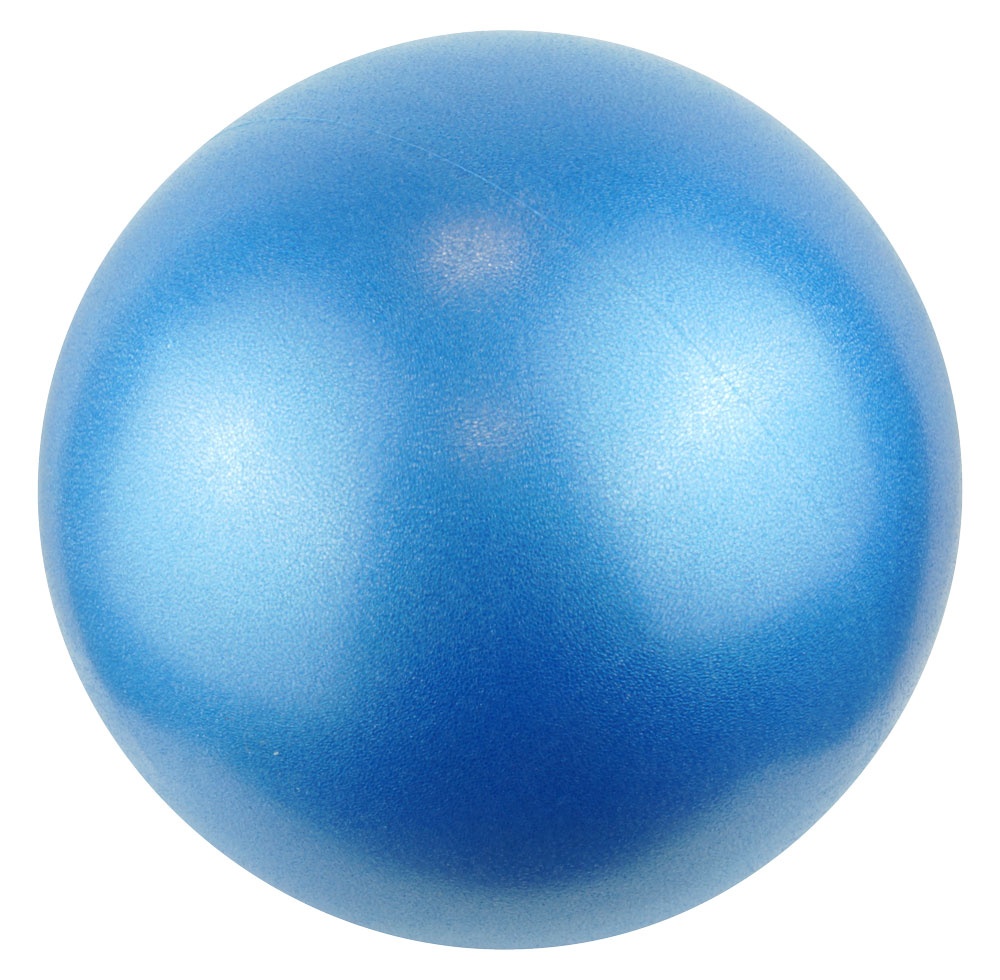
Urban Fitness Pilates Ball Blue
The Urban Fitness Pilates Ball provides resistance for strength and rehabilitation exercises, while helping you target and work on specific muscle groups. Ball Size: 25cm. Excellent grip. Phthalate free PVC. Helps relax muscles, remove tension and increase tone. Increasing flexibility in abdominals, thighs and lower back. Improves posture & balance.
Brand: Urban Fitness
Category: Sporting Goods > Fitness & General Exercise Equipment > Yoga & Pilates